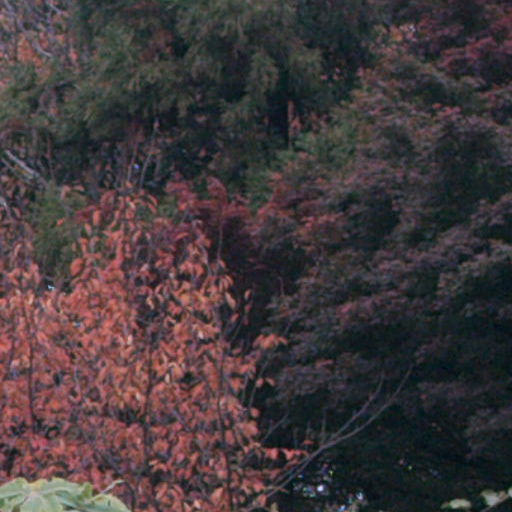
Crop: cassava